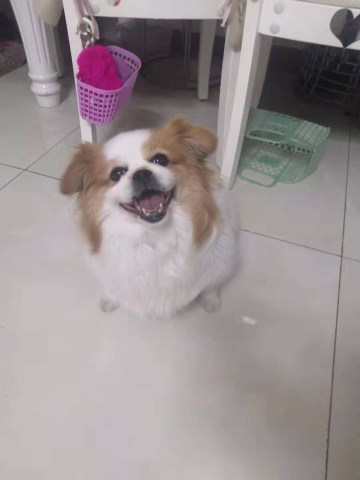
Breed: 3336-n000121-chinese_rural_dog